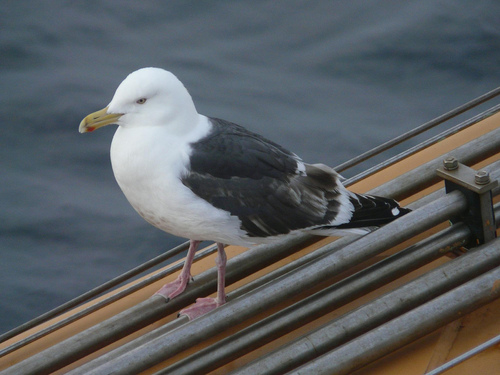
medium sized white bird with black and grey feathers wiht a yellow beak.
a medium sized bird with an all white underbelly and head, black wing and tail feathers, and a short curved orange beak.
a seagull has white breast, a yellow bill with a red speck underneath, black and white outer and inner rectrices.
this medium sized bird has a white head and breast, black wings and pinkish red webbed feet.
the bird has a yellow beak and a white head with black wings
this white bird has gray wings and tail, pink webbed feet and a yellow beak.
the bird has a white and black back, white breast, and a long bill that is yellow and curved.
this bird has webbed pink tarsus, and a white body with black wings.
this particular bird has a belly that is white with gray secondaries
this bird is mostly white with brown wings and a orange bill.
Species: Slaty Backed Gull